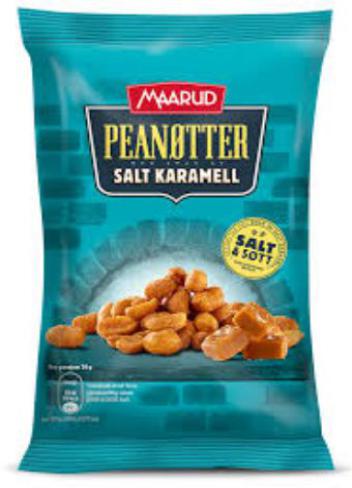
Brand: maarud
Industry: Food